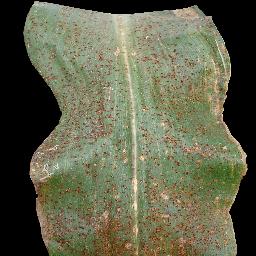
Label: Corn___Common_rust